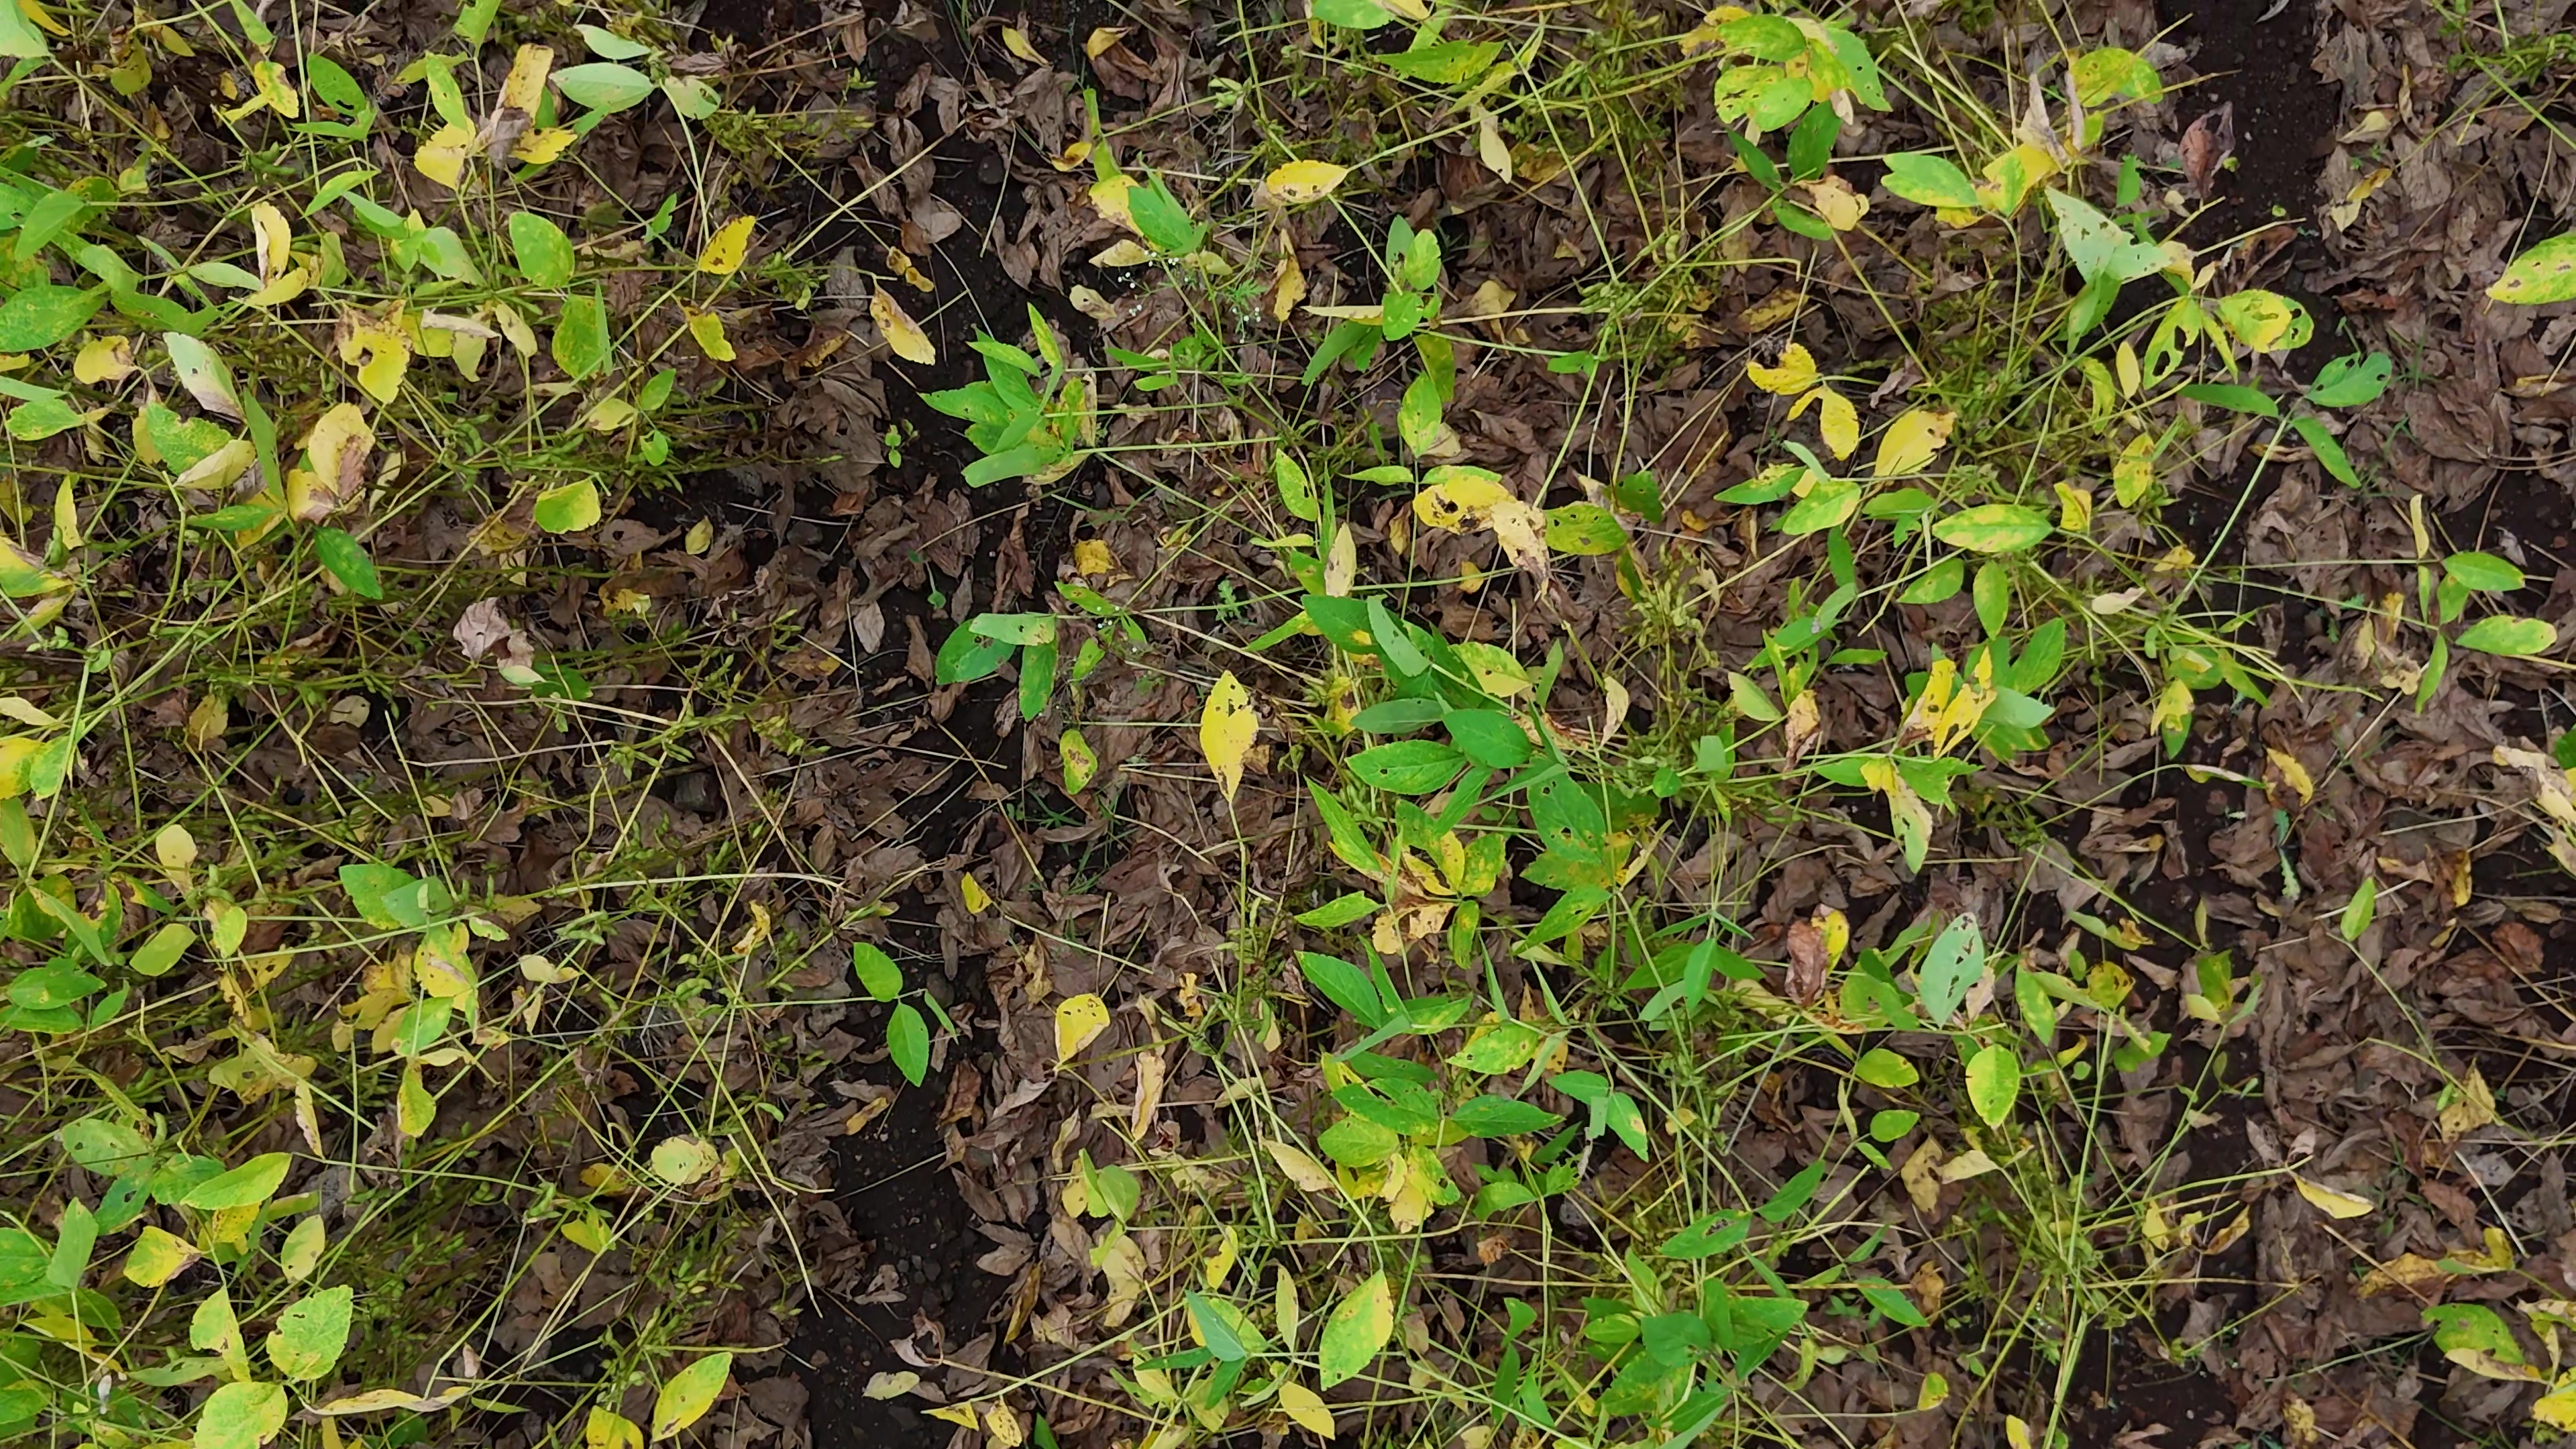
Label: Rust